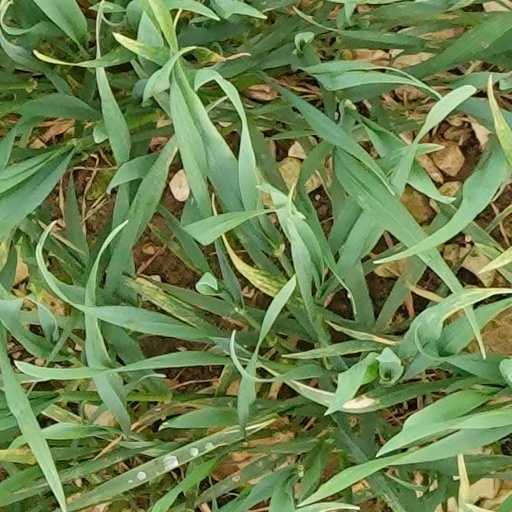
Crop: wheat